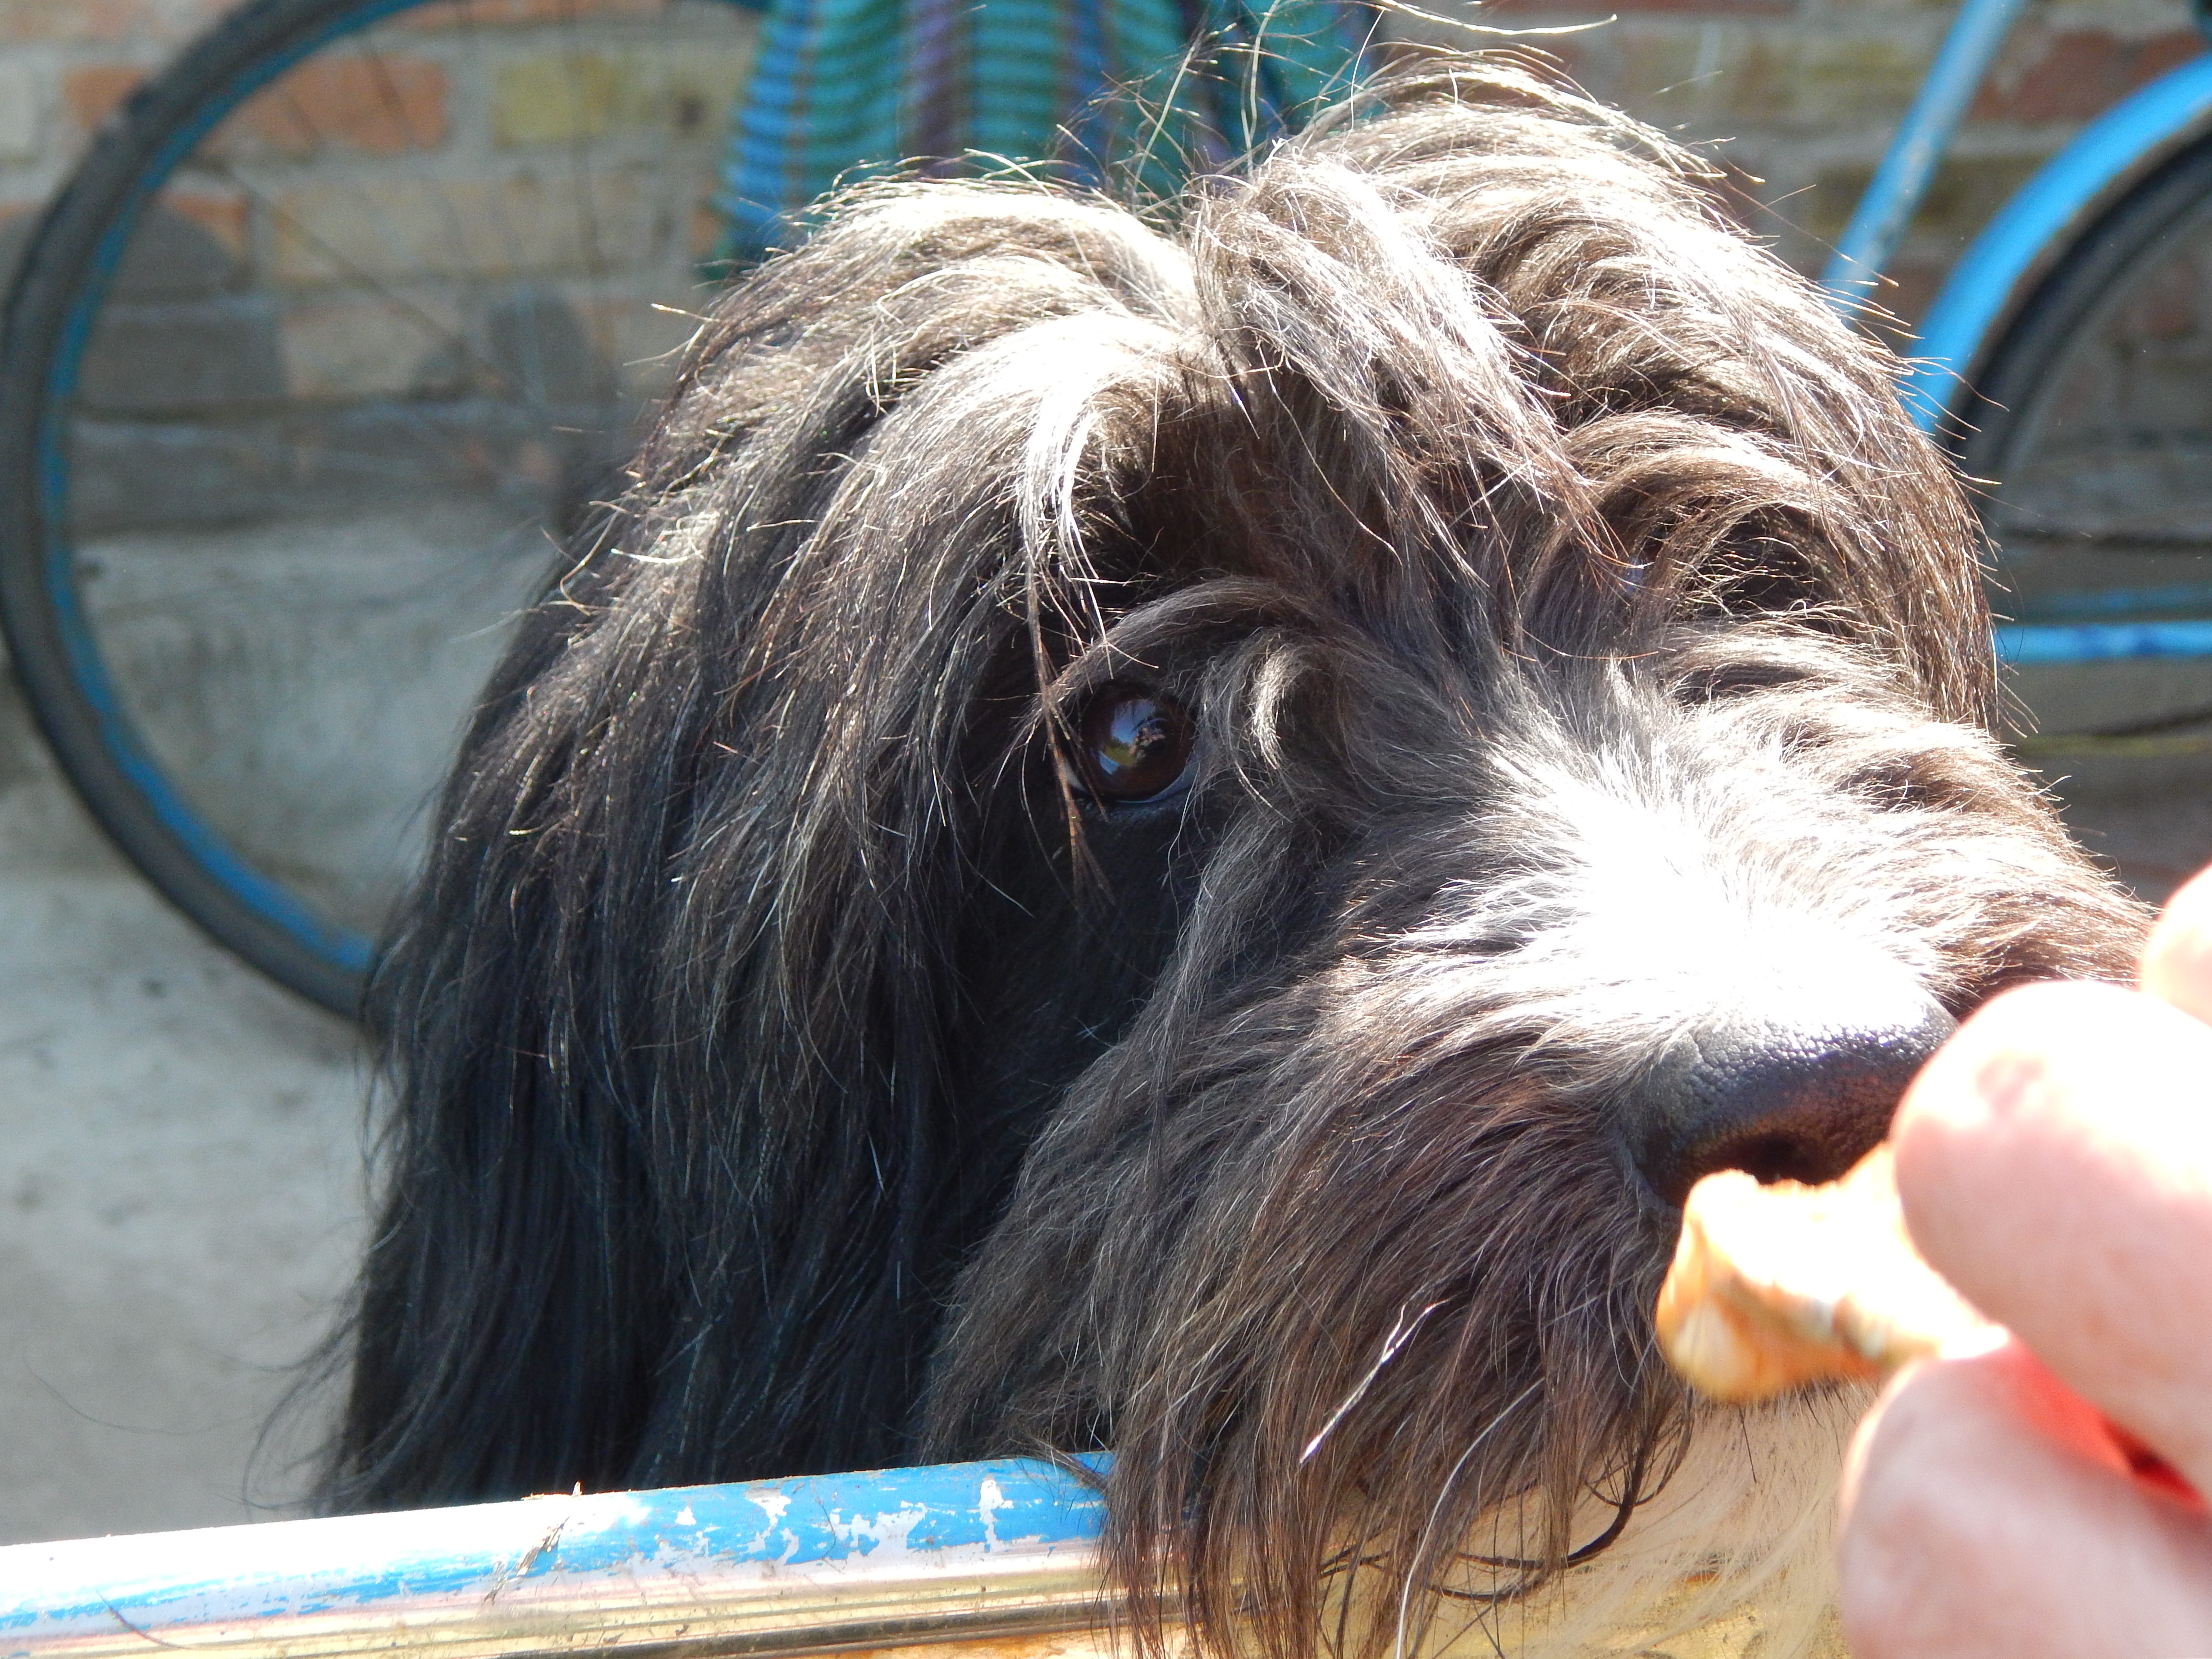
animal, background, animals, nature, winter, lemur, white, head, mammal, tiger, beautiful, wild, wildlife, cat, zoo, cage, enclosure, portrait, cute, park, domestic, face, field, scene, funny, dog, dog breed, dog like mammal, snout, schapendoes, wirehaired pointing griffon, bearded collie, sapsali, vulnerable native breeds, petit basset griffon vend en